Pierre Gringore

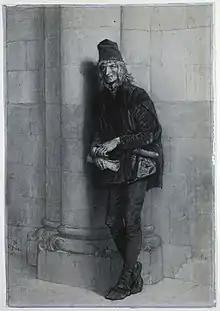

During the Feast of Fools, which is when the story begins, a crowd of people arrive at the Grand Hall of the Palace of Justice where Gringoire introduces them to a play written by him, but is soon interrupted by Clopin Trouillefou, the King of Truands. When the crowd leaves the play and celebrate the crowning of Quasimodo as the Pope of Fools, Gringoire feels disappointed. Later, when he sees Esmeralda dancing near the fire, he forgets about his failed play and falls in love with her.